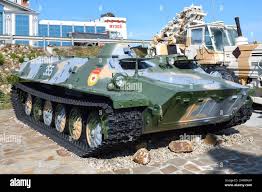
Label: MT_LB